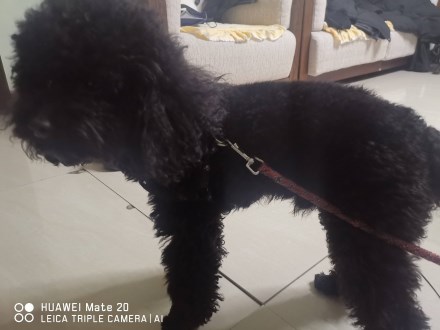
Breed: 7449-n000128-teddy